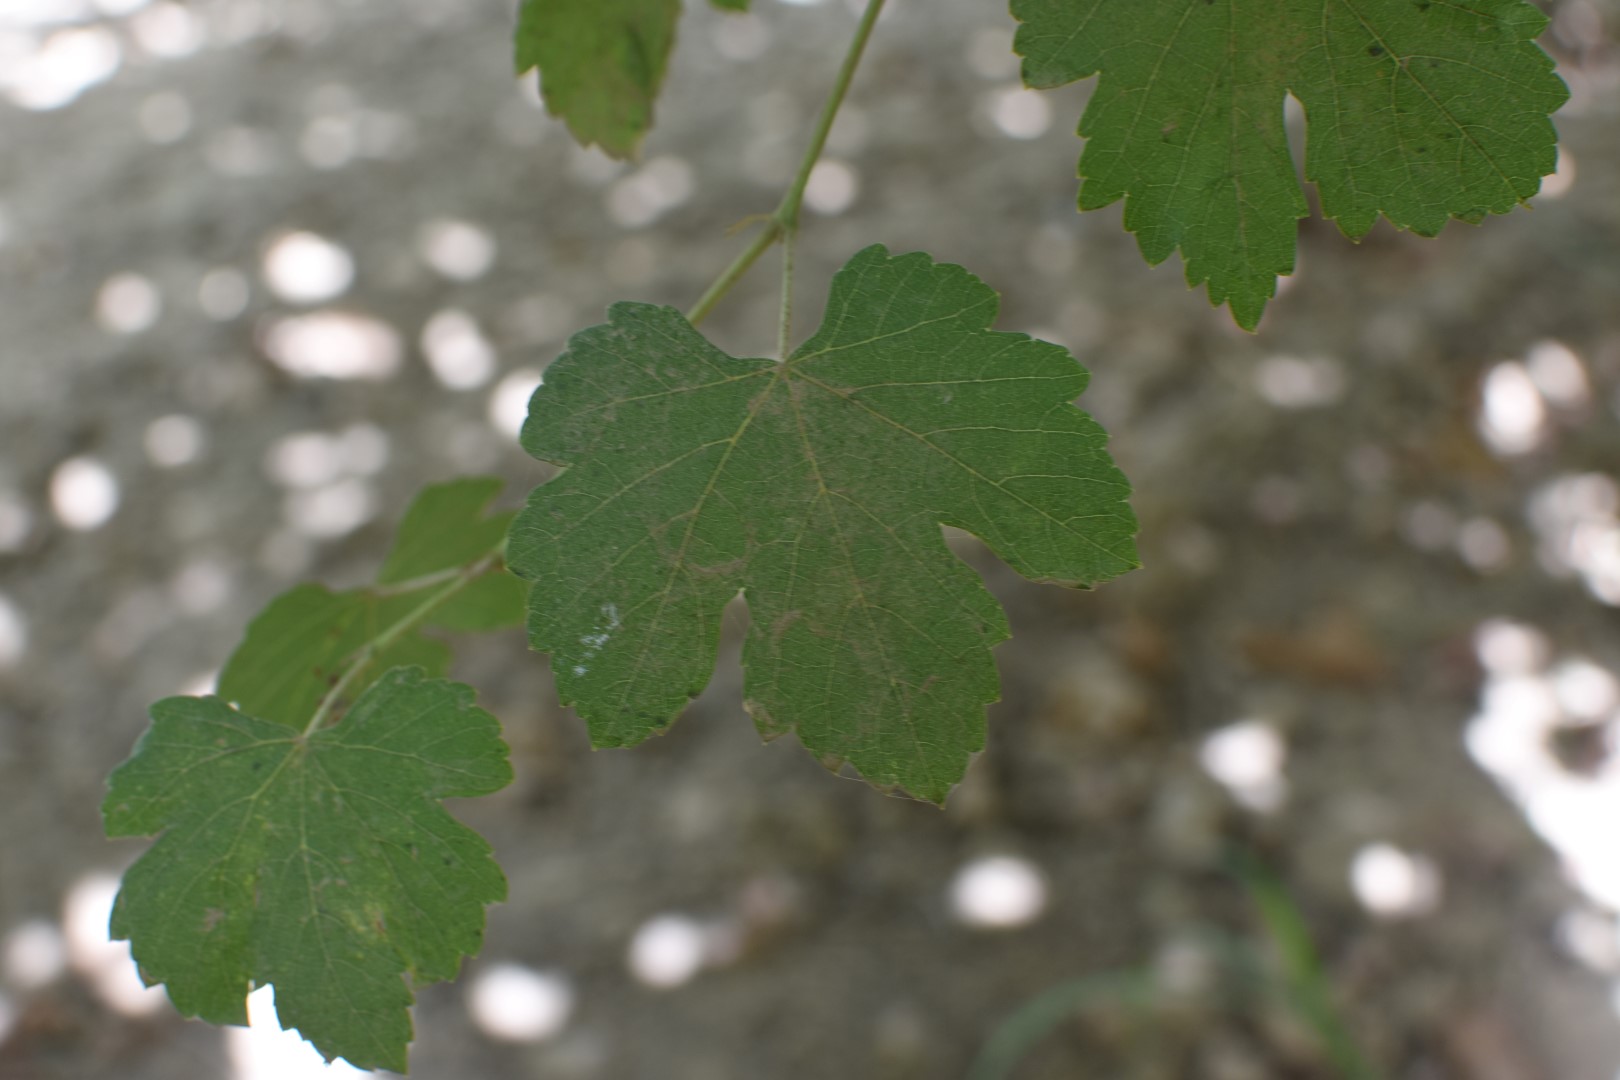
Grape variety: Halawani